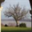
Label: willow_tree